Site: brandenburg
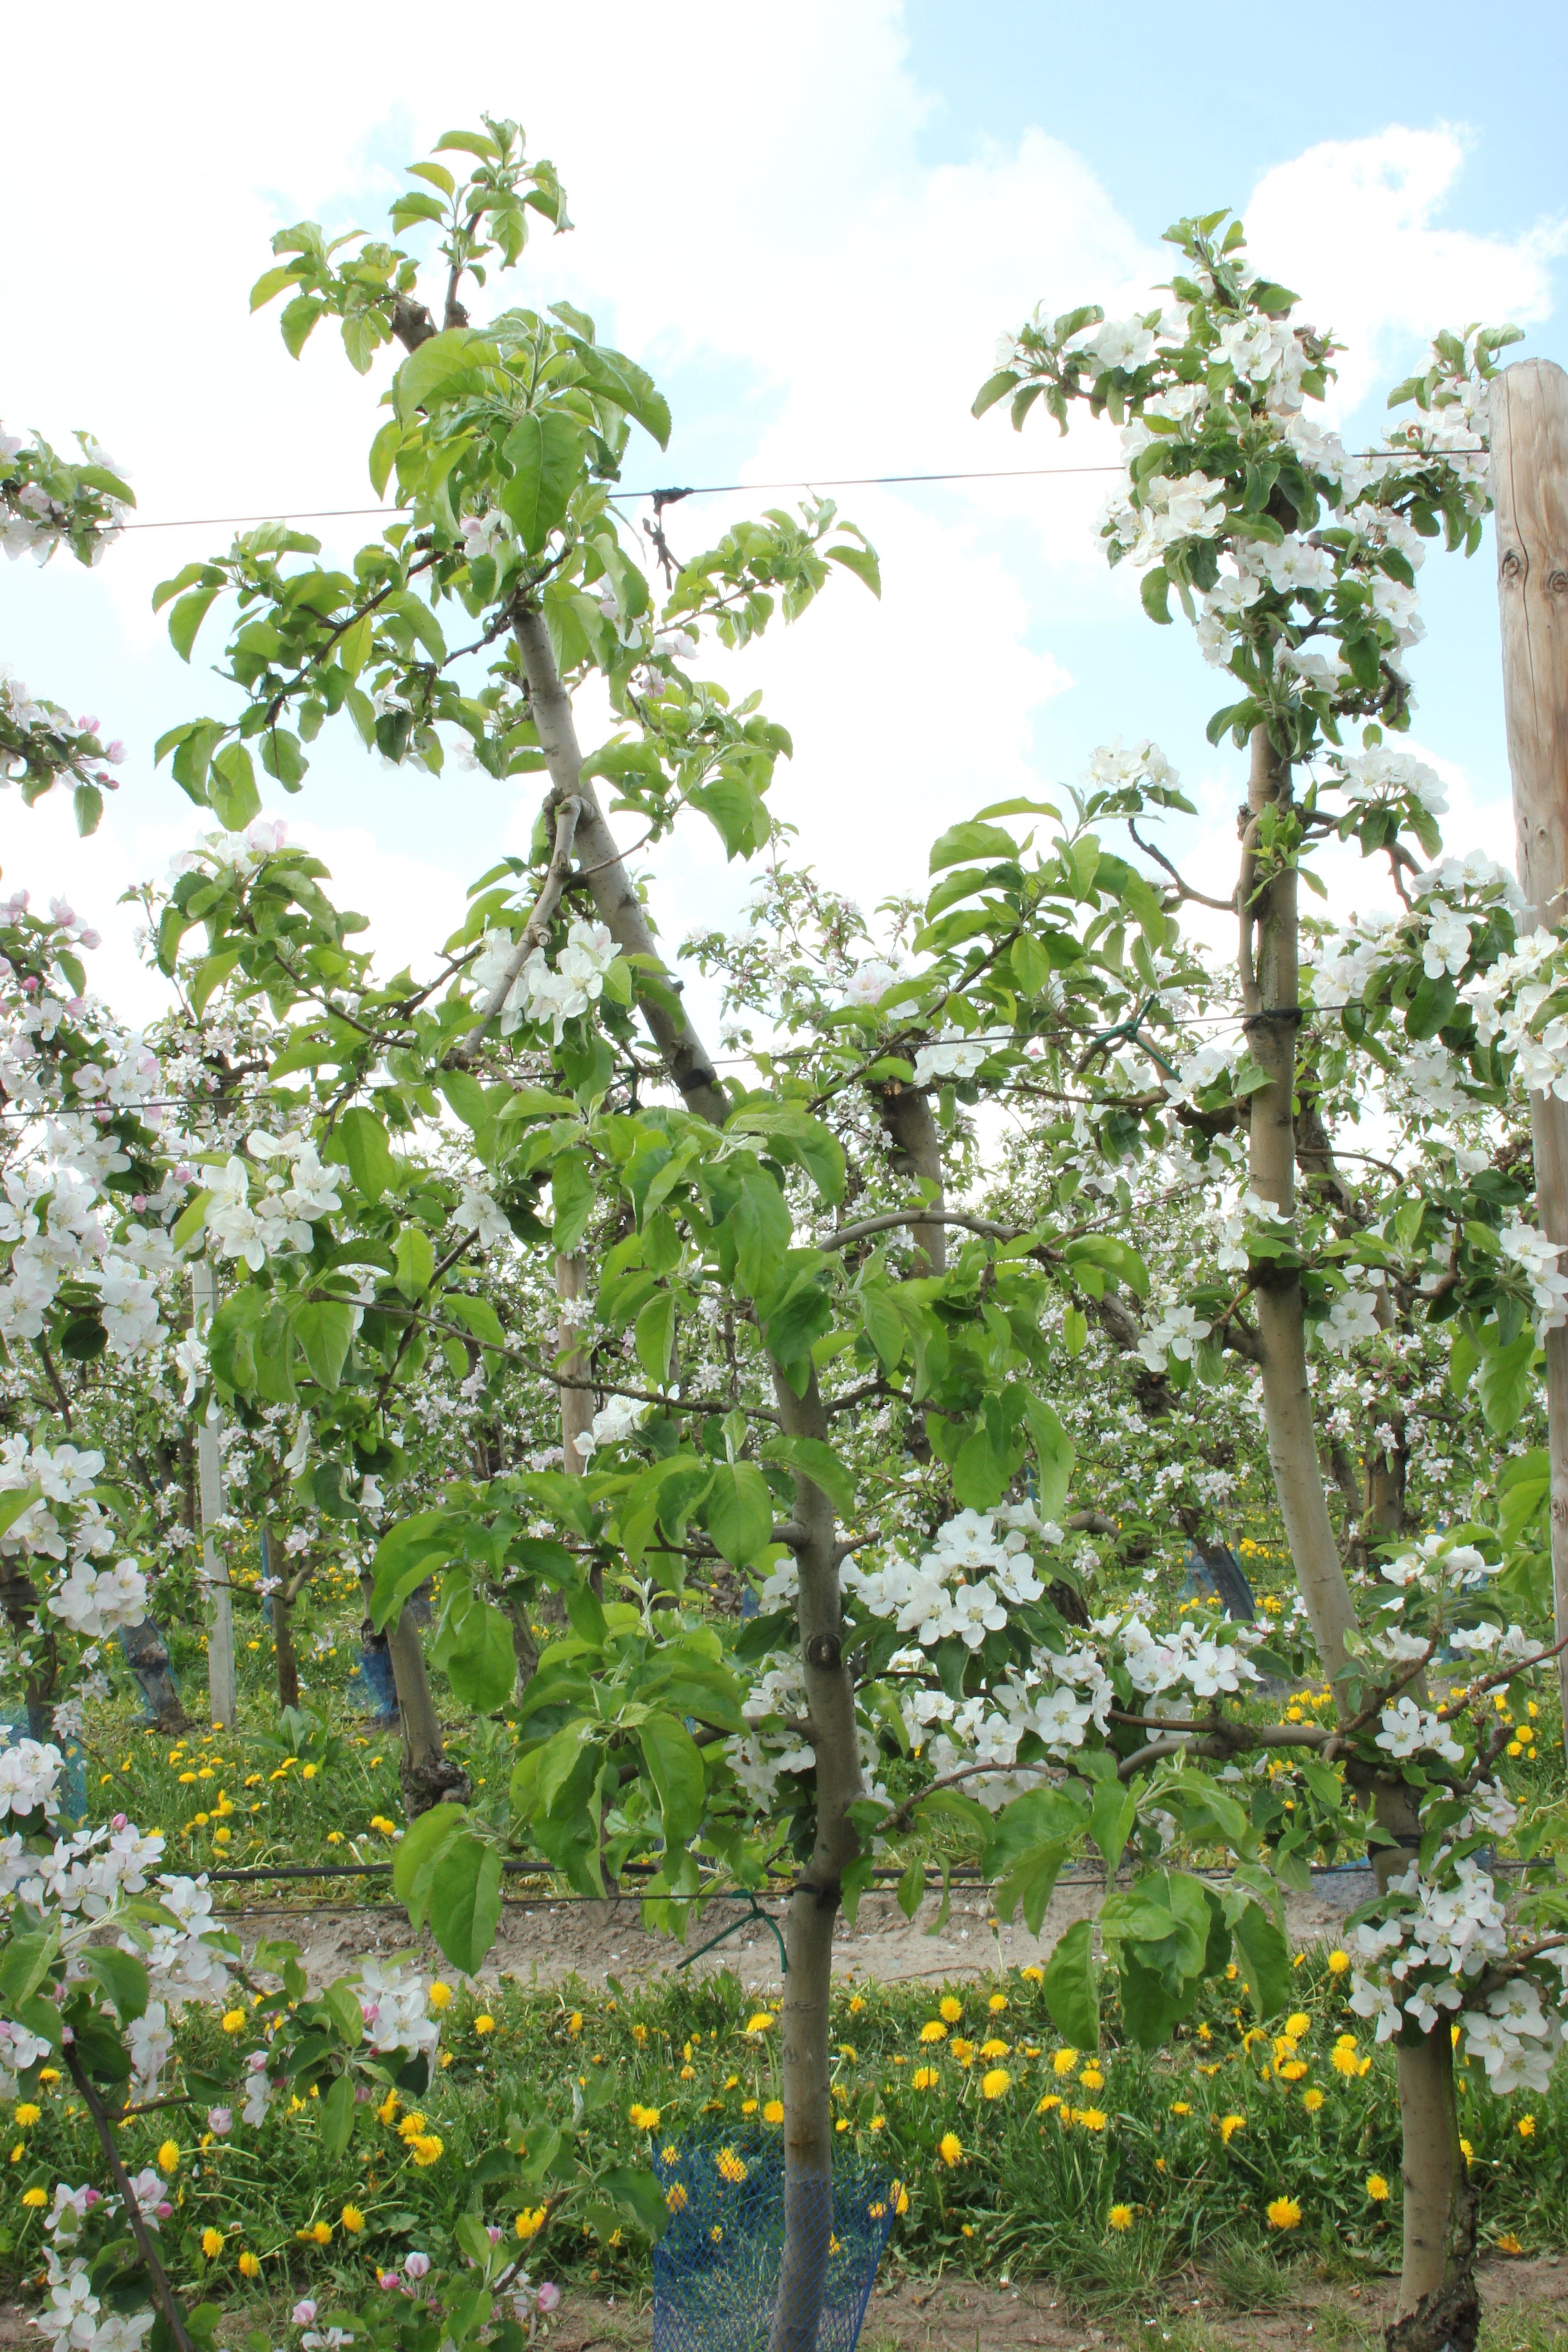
Growth stage (BBCH 65): Flowering